Atlantic Airways Flight 670

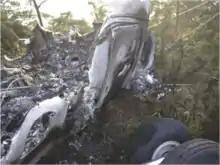
The cockpit area

The investigation was carried out by the Accident Investigation Board Norway (AIBN), who arrived by helicopter at the scene at 13:08. Three individuals filmed the accident, of which one was especially useful: from 13 seconds after the aircraft left the runway and subsequent 21 minutes was filmed by a witness across Stokksundet, from the site of impact. He sold the tape to TV 2, which subsequently handed the video over to AIBN. The investigators concluded that the runway was damp when they arrived, but were not able to conclude if it was wet at the time of the accident. It was nearly impossible to carry out a meaningful investigation of the fuselage because of the heat damage, although the detached left landing gear could be investigated.